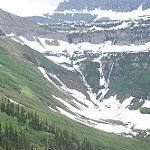
Label: glacier